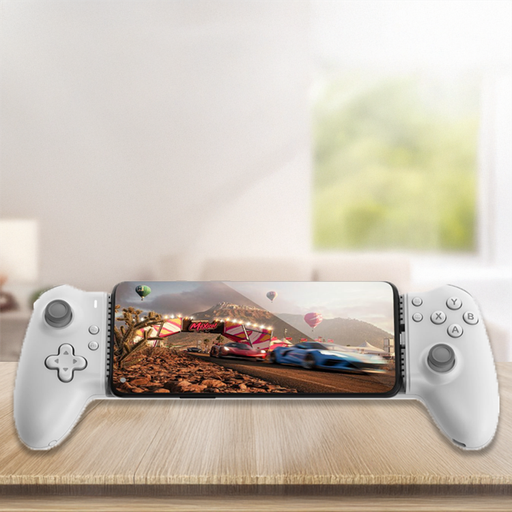
קטגוריה: גאז'טים
תיאור: שלט גיימינג חכם לסמארטפון\טאבלט
דגם: s3